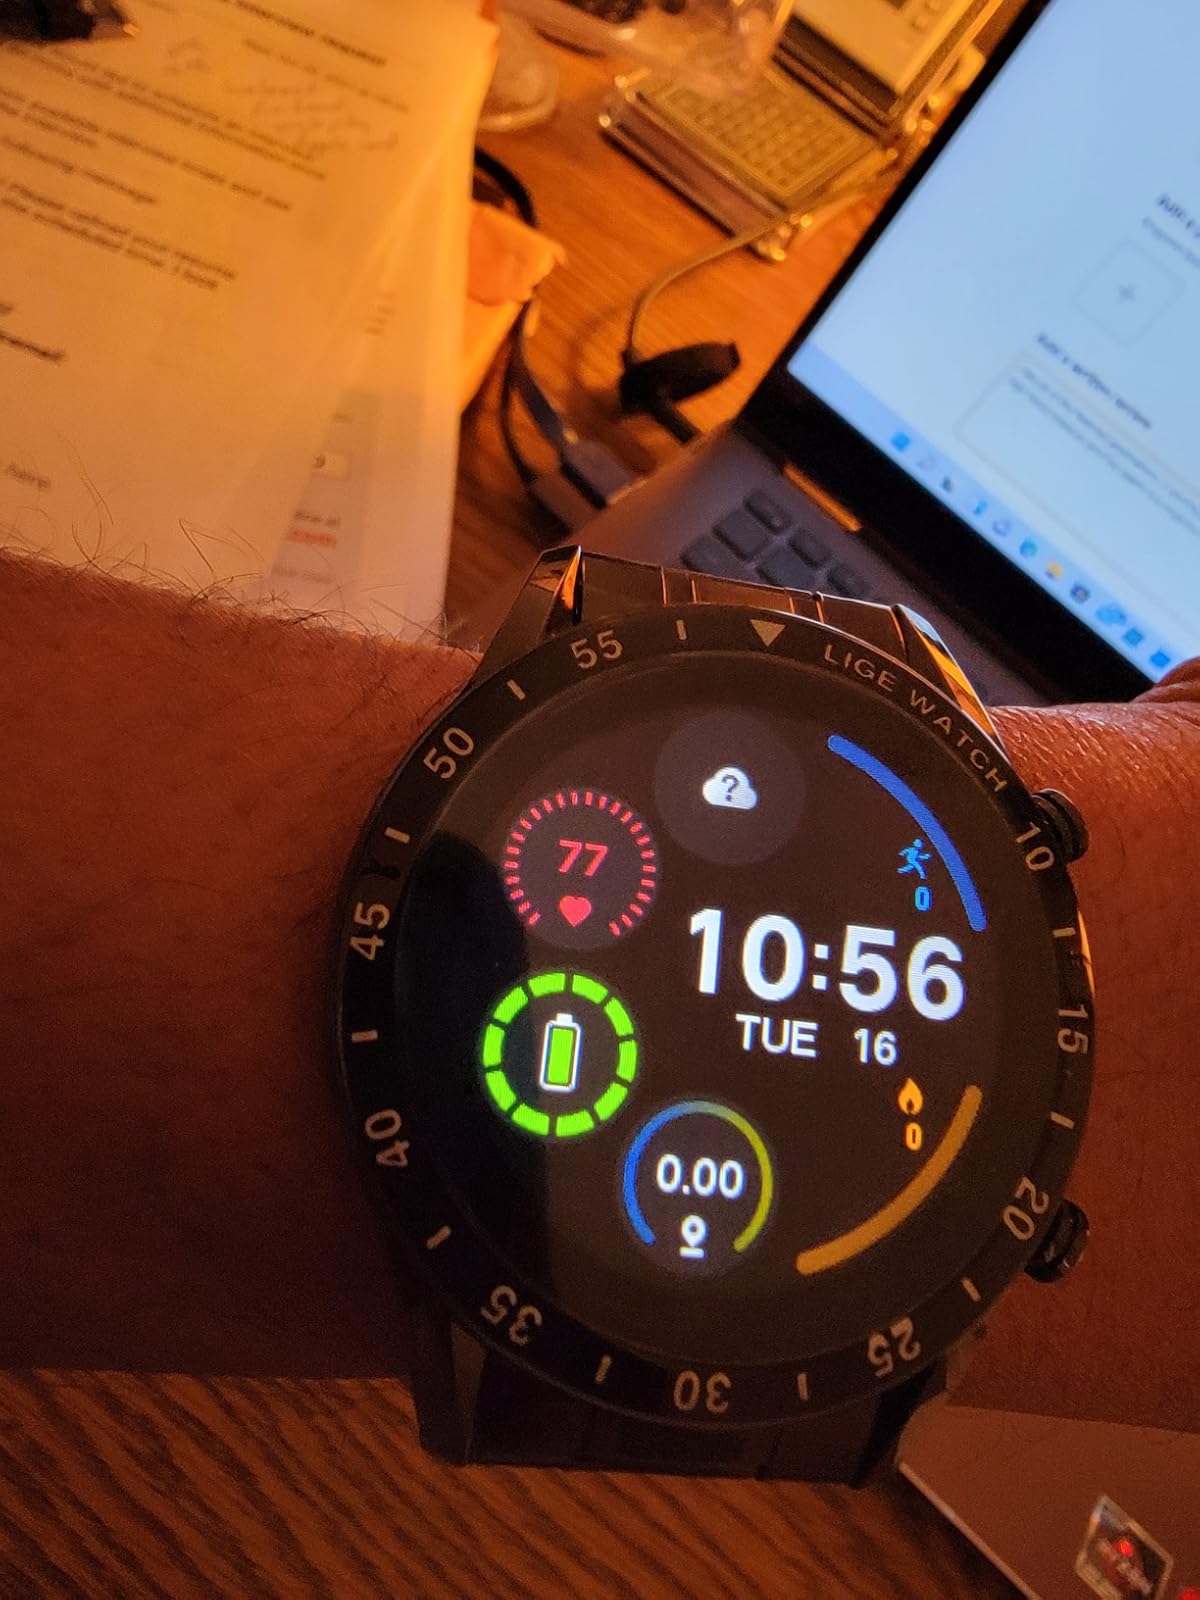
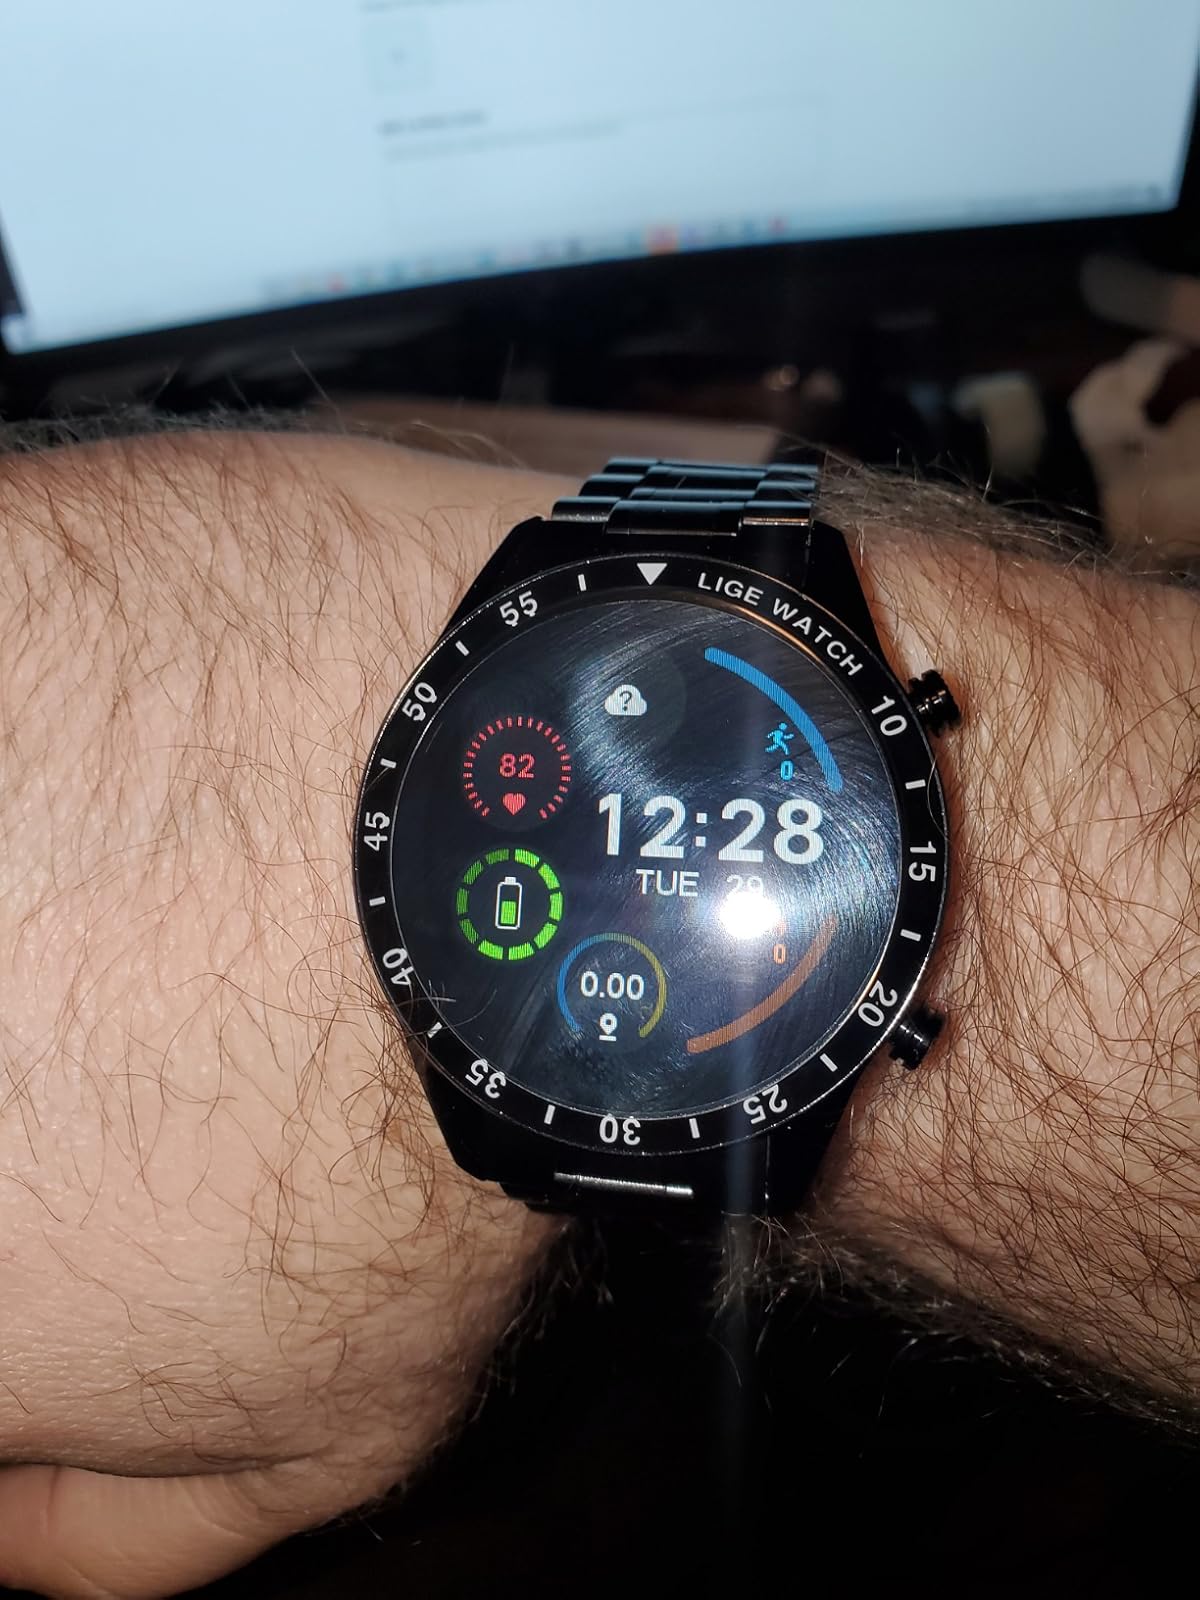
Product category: smartwatch
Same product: yes